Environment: real
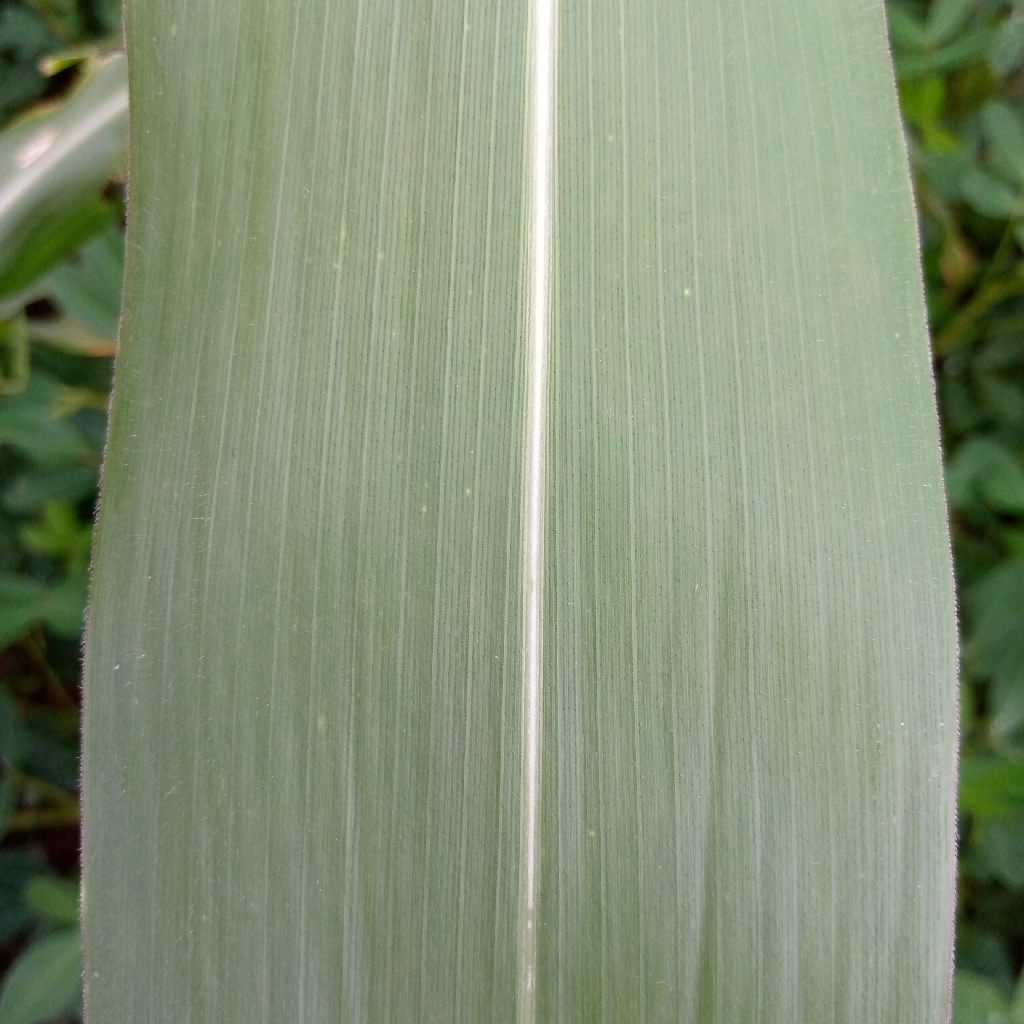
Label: healthy